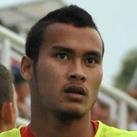
Age: 19